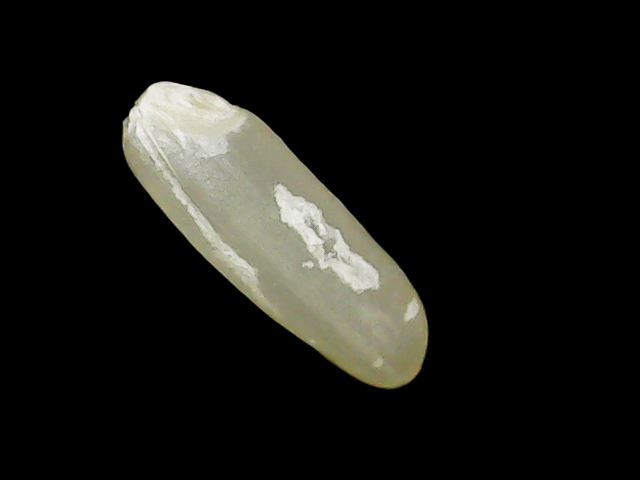
Rice variety: Binadhan7